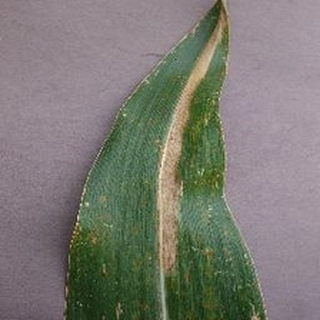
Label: corn_northern_leaf_blight